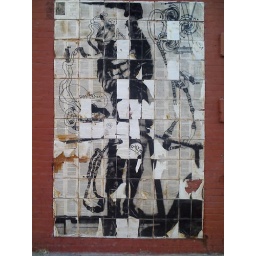
a large drawing on pages torn from a book wheatpasted to a wall in the artist district of LA